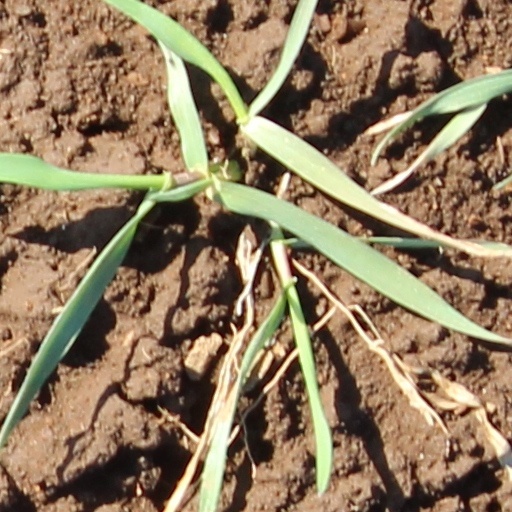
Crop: wheat